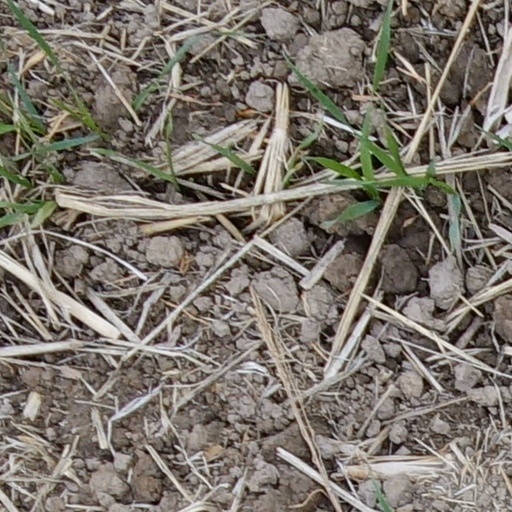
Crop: wheat